Dead Corps

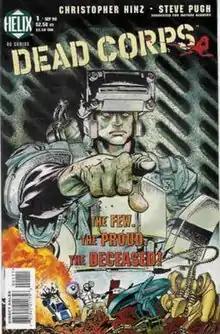
Cover to "Dead Corps - Suckers of Mars" #1, art by Steve Pugh.

Dead Corps, subtitled Dead Corpse, is a four-issue comic book miniseries published in 1998 by Helix, a short-lived imprint of American company DC Comics. Written by Christopher Hinz and illustrated by Steve Pugh, the story is set in a near-future earth where medical technology has opened the possibility for the re-animation of human beings and the dead play an active but sometimes unwilling role in everyday society. The title met with little success commercially as it was published by Helix some time after the cancellation of the entire imprint had been announced.